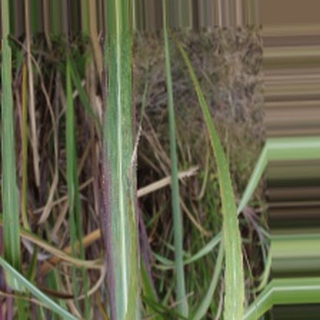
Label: sugarcane_bacterial_blight